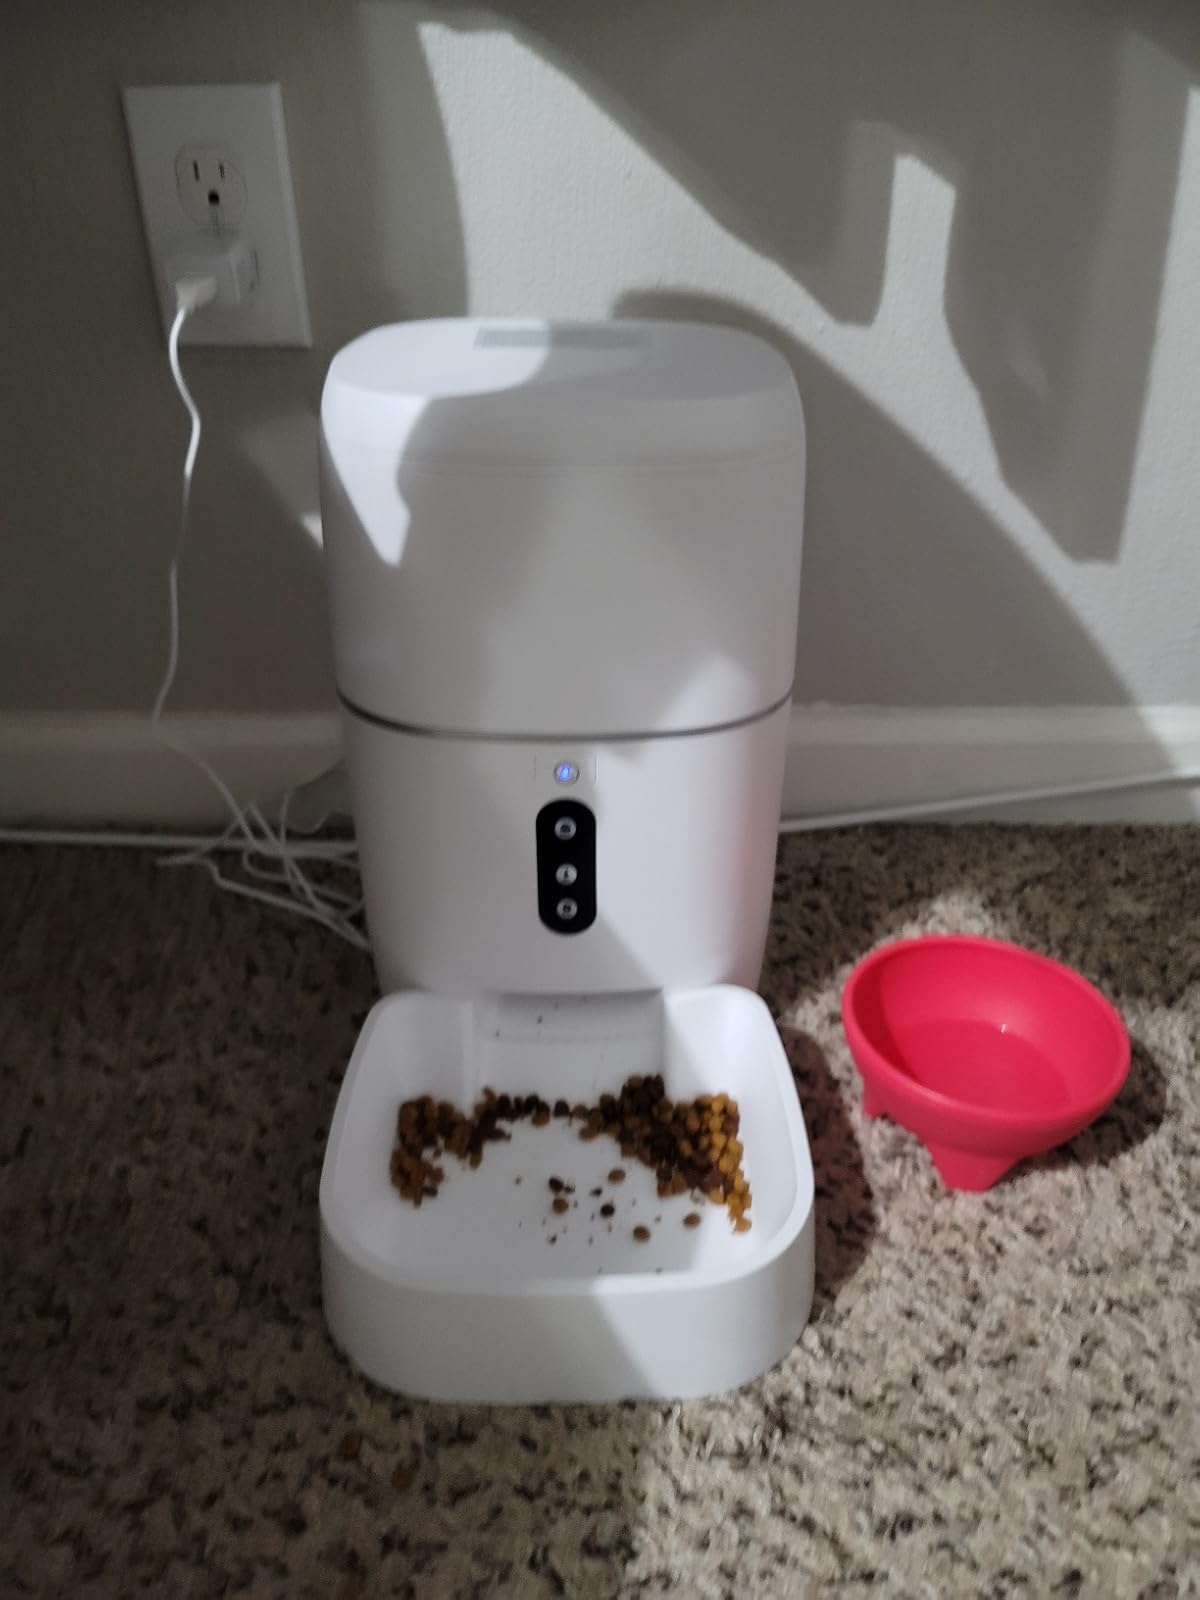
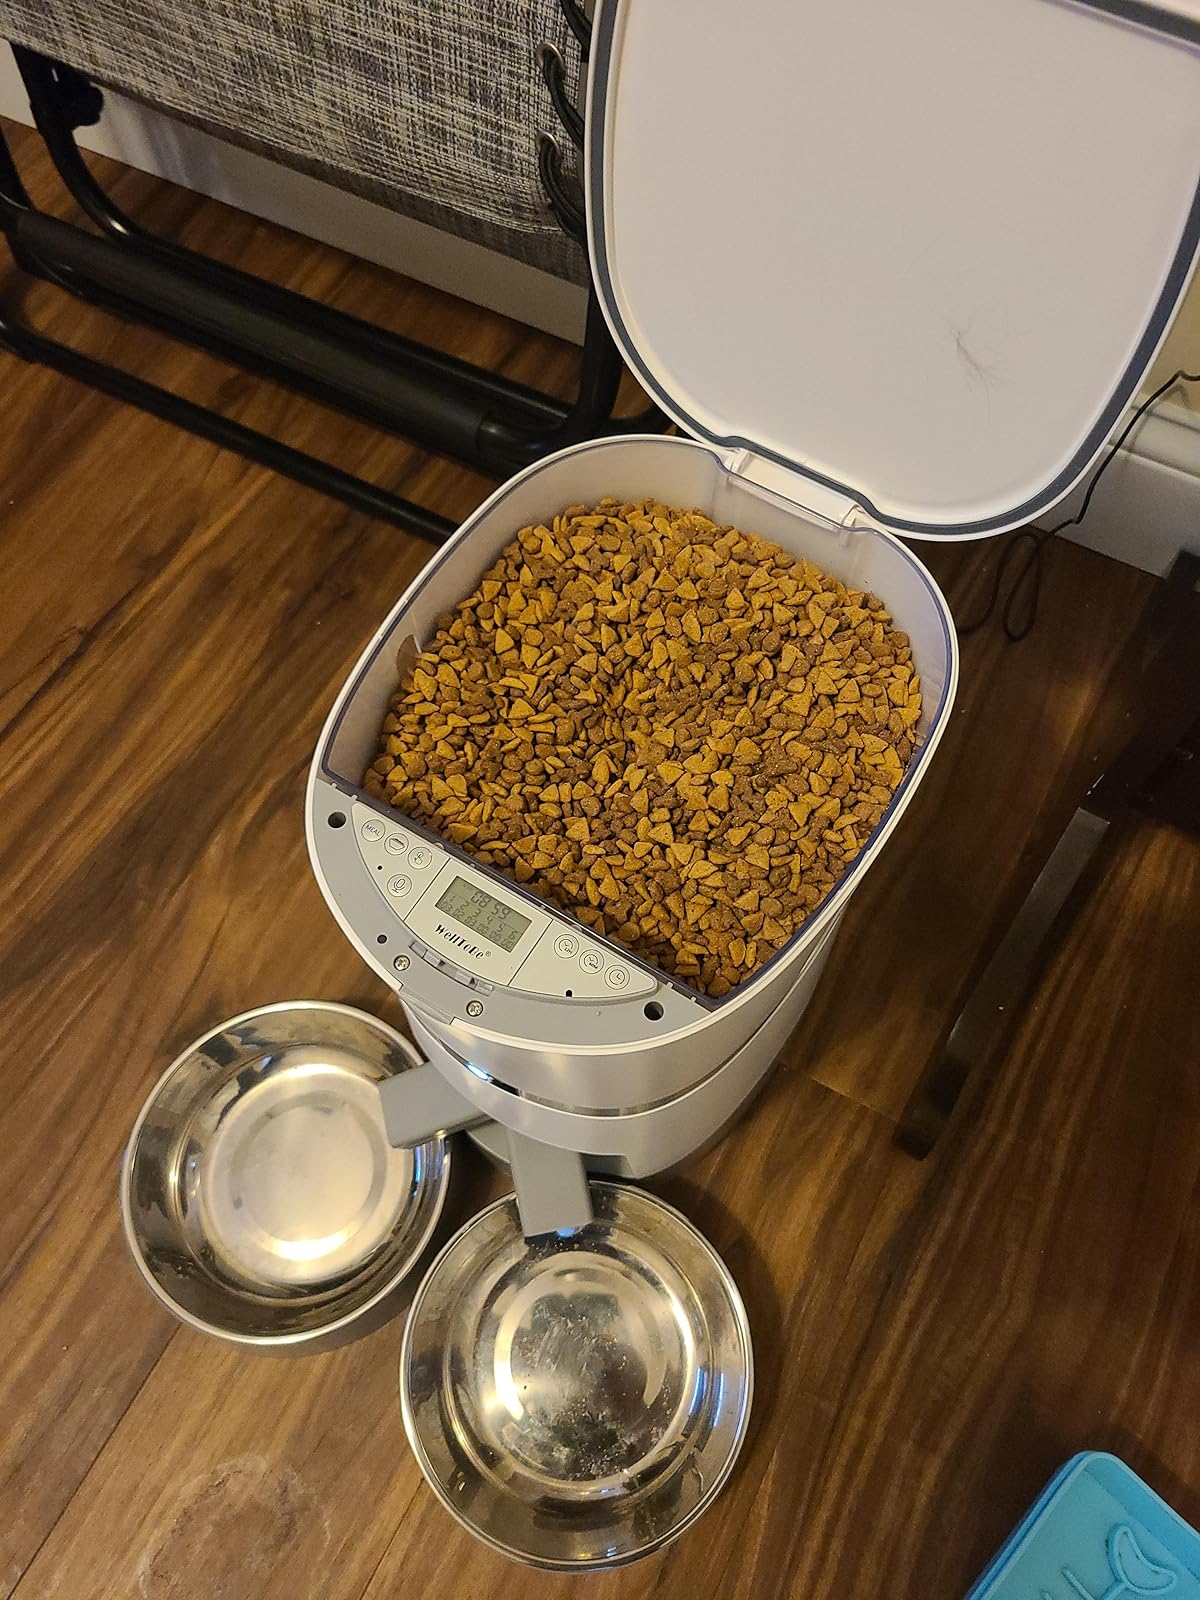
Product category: items_feeder
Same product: no